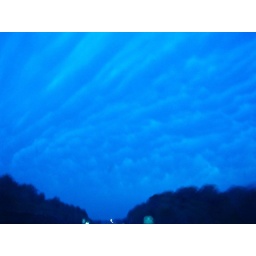
These stripy clouds were spotted in Illinois heading west on I-64.